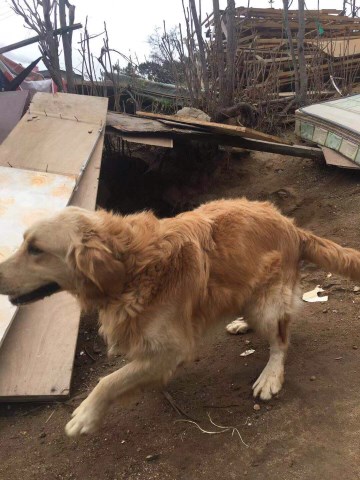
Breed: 5355-n000126-golden_retriever